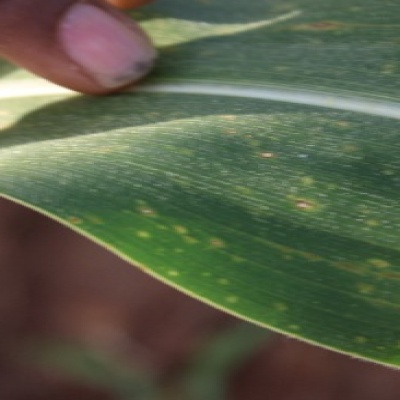
Label: Corn_(Maize)___Leaf_Spot